HMAS Tobruk (L 50)

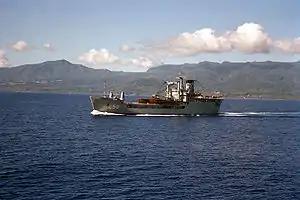
HMAS "Tobruk" in 1987

"Tobruk" conducted her first trips outside Australia in the early 1980s. On 15 February 1982, the ship left Brisbane to transport eight Bell UH-1 Iroquois helicopters from the Royal Australian Air Force, plus supporting stores, to join the Australian contingent to the Multinational Force and Observers in the Sinai Peninsula. "Tobruk" arrived in Ashdod, Israel on 19 March, becoming the first Australian warship to visit the country, and arrived back in Brisbane on 30 April. The ship transported cyclone relief stores to Tonga in May and spent the remainder of the year undertaking tasks in Australian waters. These included supporting the 1982 Commonwealth Games, which were held in Brisbane. In early 1983, "Tobruk" travelled to Malaysia to assist the RAAF in withdrawing units from RAAF Base Butterworth. In February 1984, "Tobruk" took part in exercises in New Zealand, before travelling to Tuvalu in August, where she provided support and accommodation for delegates to the South Pacific Forum. In late 1985, the naval base HMAS "Moreton" was decommissioned, prompting the disbanding of the Amphibious Squadron (which had consisted of "Tobruk" and the six "Balikpapan"-class landing craft) and the relocation of "Tobruk" homeport to Fleet Base East in Sydney.